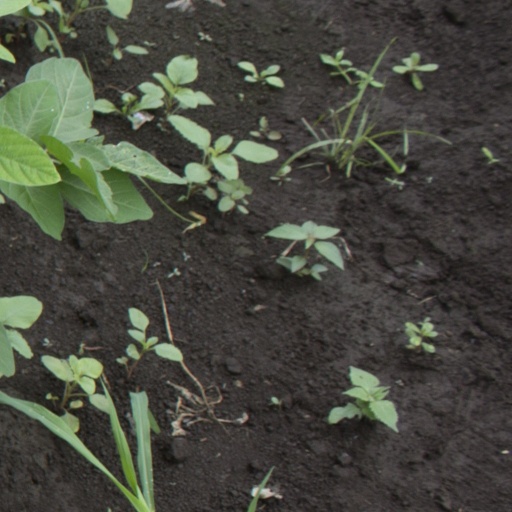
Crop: soybean